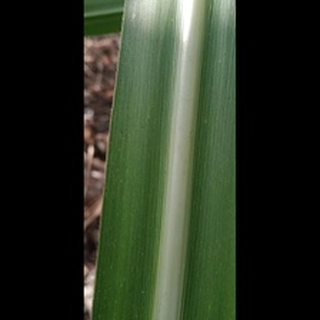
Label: healthy_sugarcane